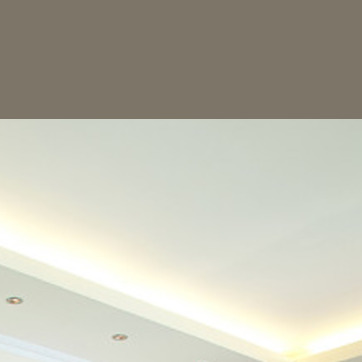
Material: painted